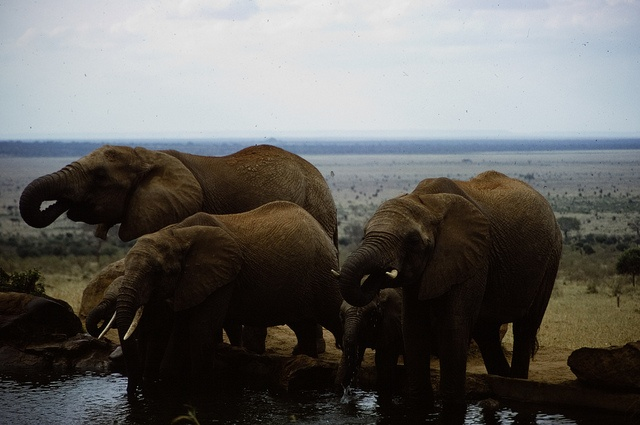
A group of elephants are standing in the grass and water.
A herd of elephants drinking from a pond.
A group of elephants at watering hole with skyline in background.
Several elephants drinking water from a pond.
A herd of elephants are by the water.